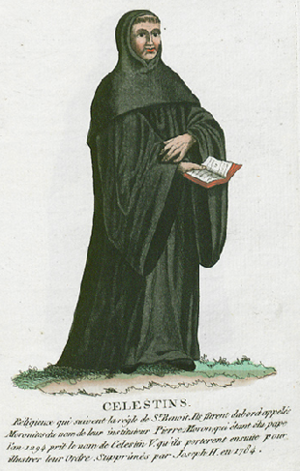
Collection de costumes de tous les ordres monastiques, supprimés à differentes époques, dans la ci-devant Belgique, Bruxelles, Philippe Joseph Maillart et sœur, 1811
L’ordre des Célestins est un ordre monastique de droit pontifical. Les moines sont connus plus tard sous le nom de « célestins » lorsque leur fondateur Pierre de Morrone est élu pape et prend le nom de Célestin V. L'ordre se développe en Italie et en France. Il est supprimé en 1778.